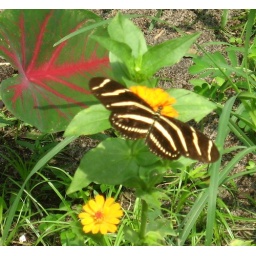
a beautiful black and yellow butterfly in the garden.